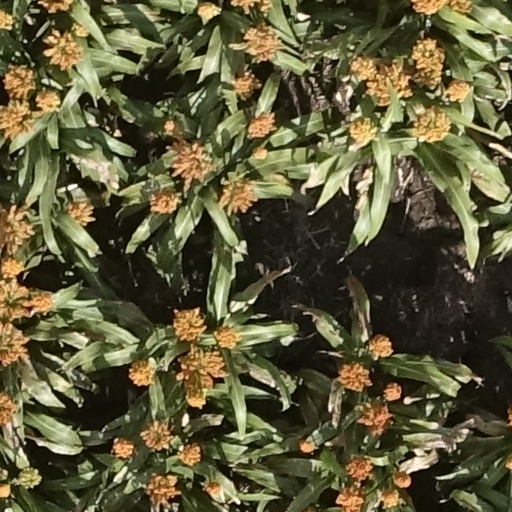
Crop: sorghum